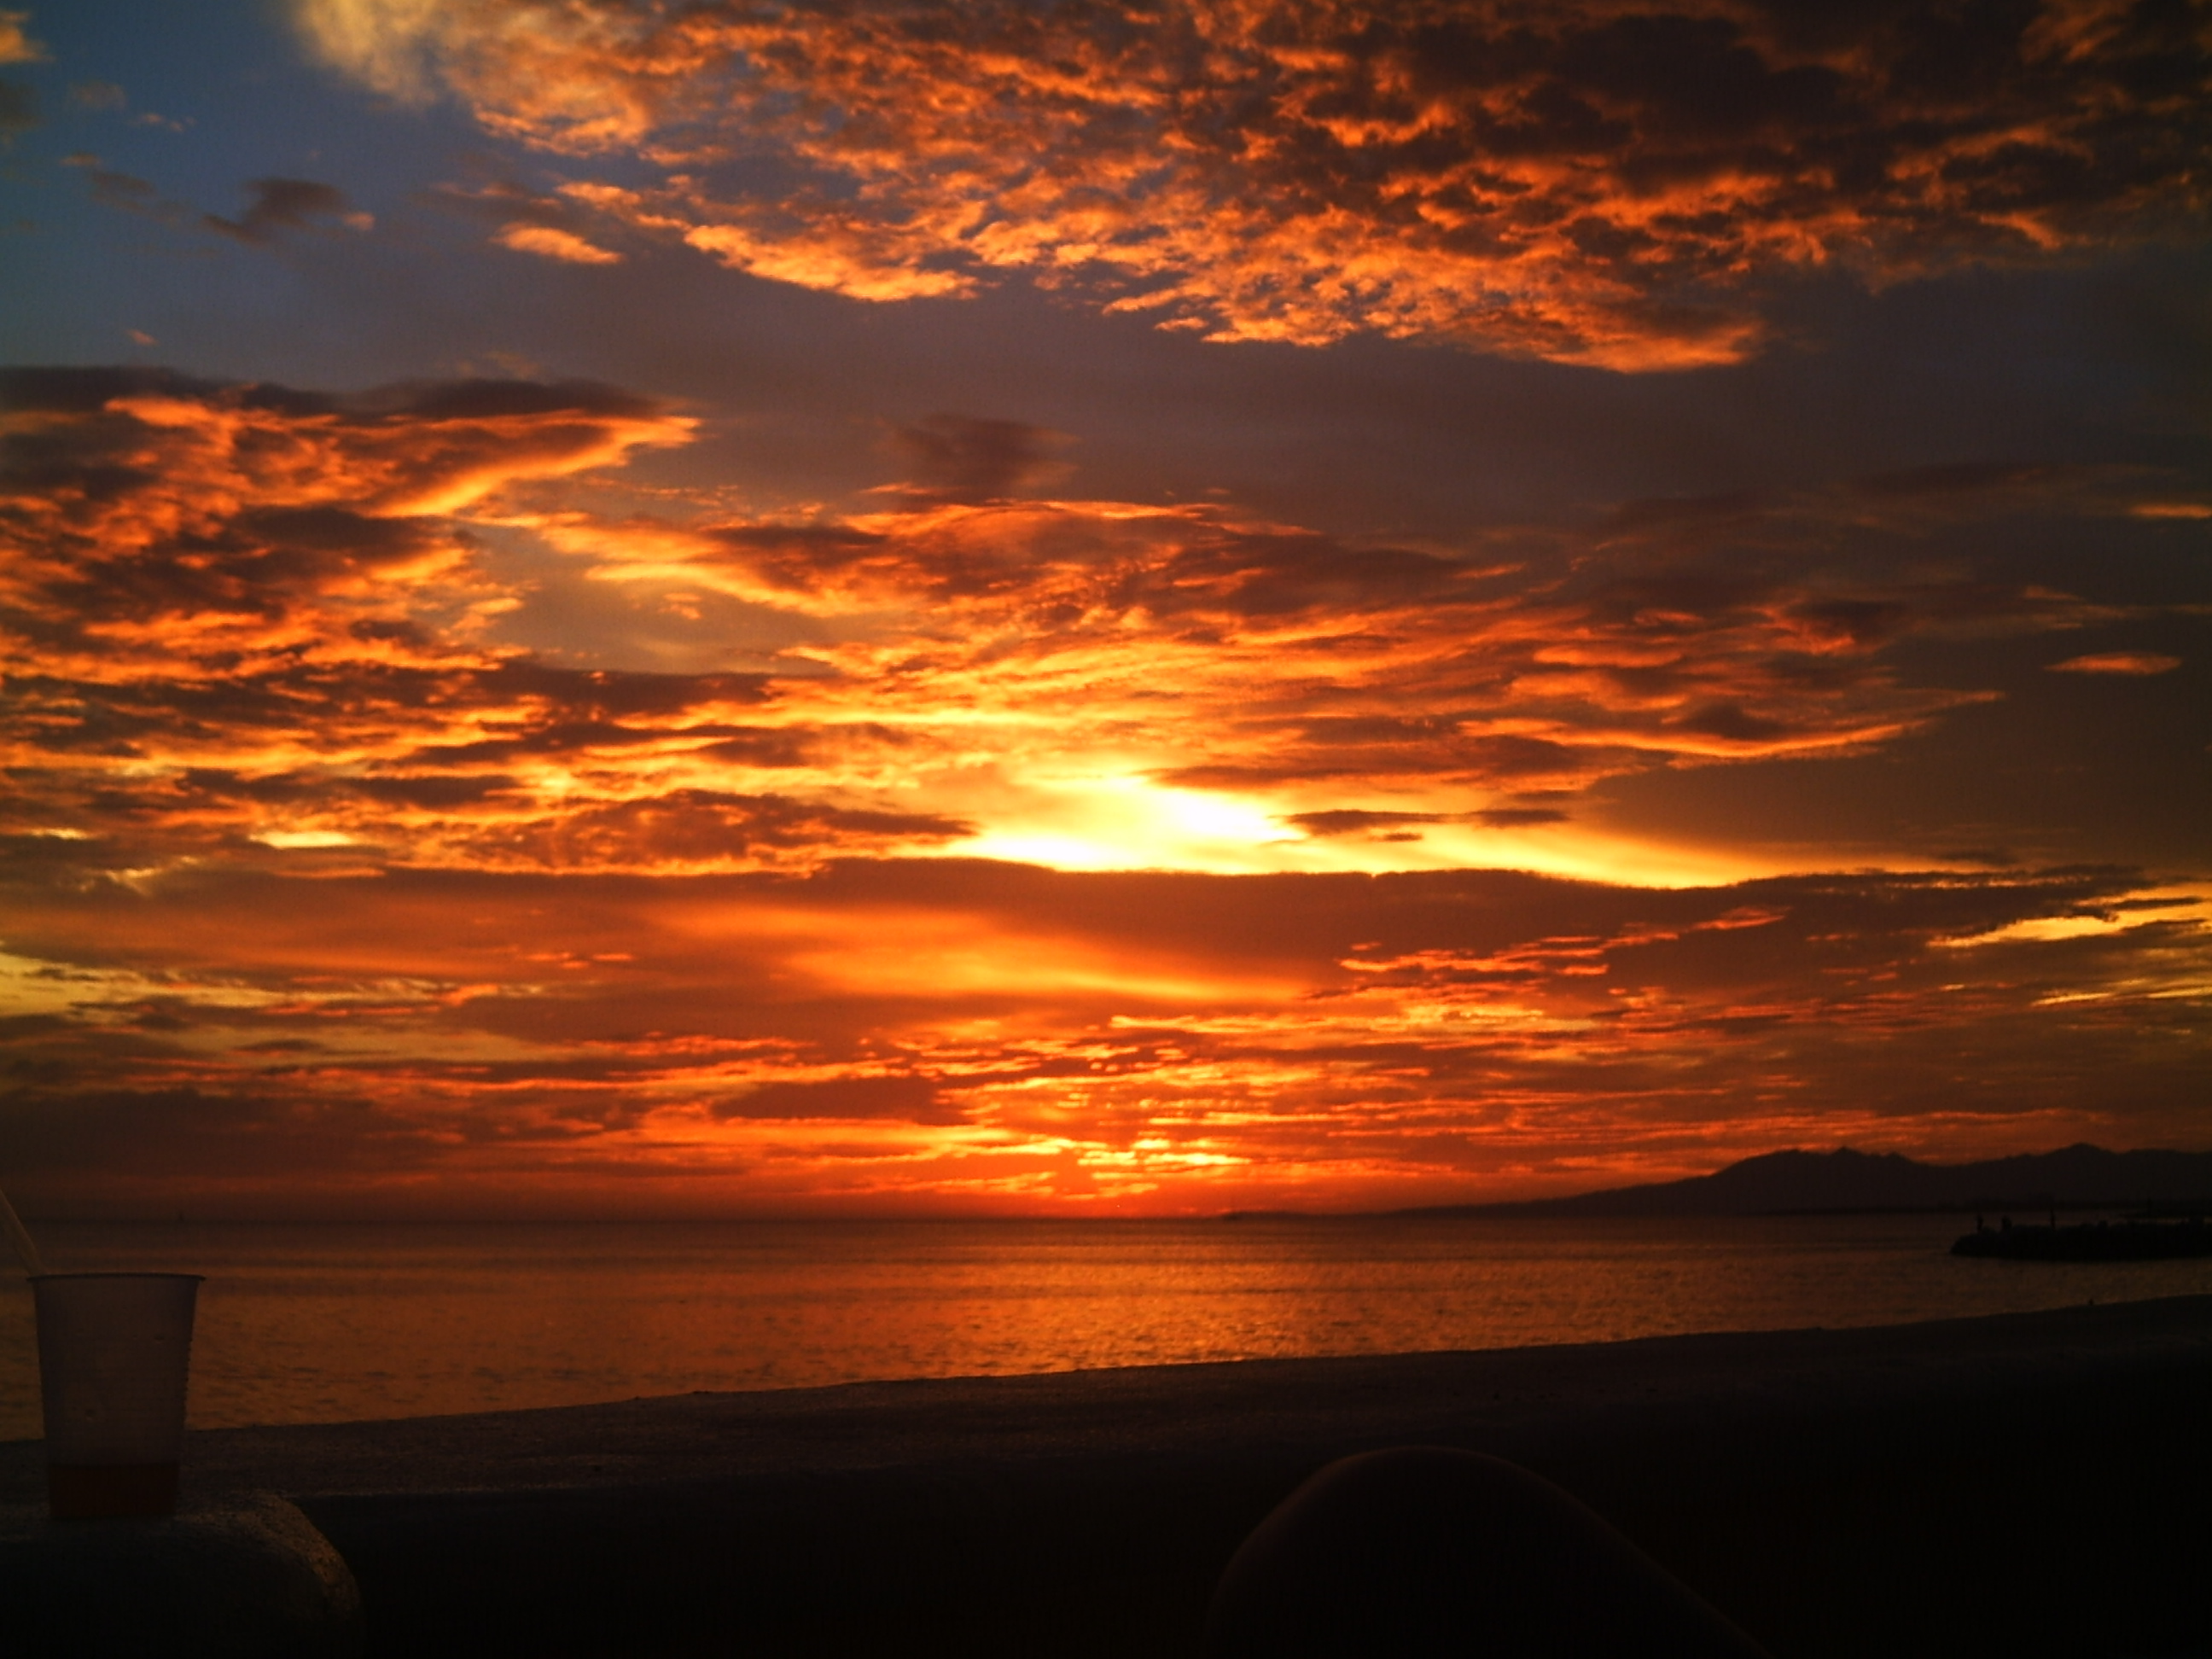
beach, sea, coast, ocean, horizon, cloud, sky, sun, sunrise, sunset, sunlight, morning, dawn, atmosphere, dusk, evening, creativecommons, mexico, puerto, friendlychallenges, vallarta, afterglow, twighlight, red sky at morning